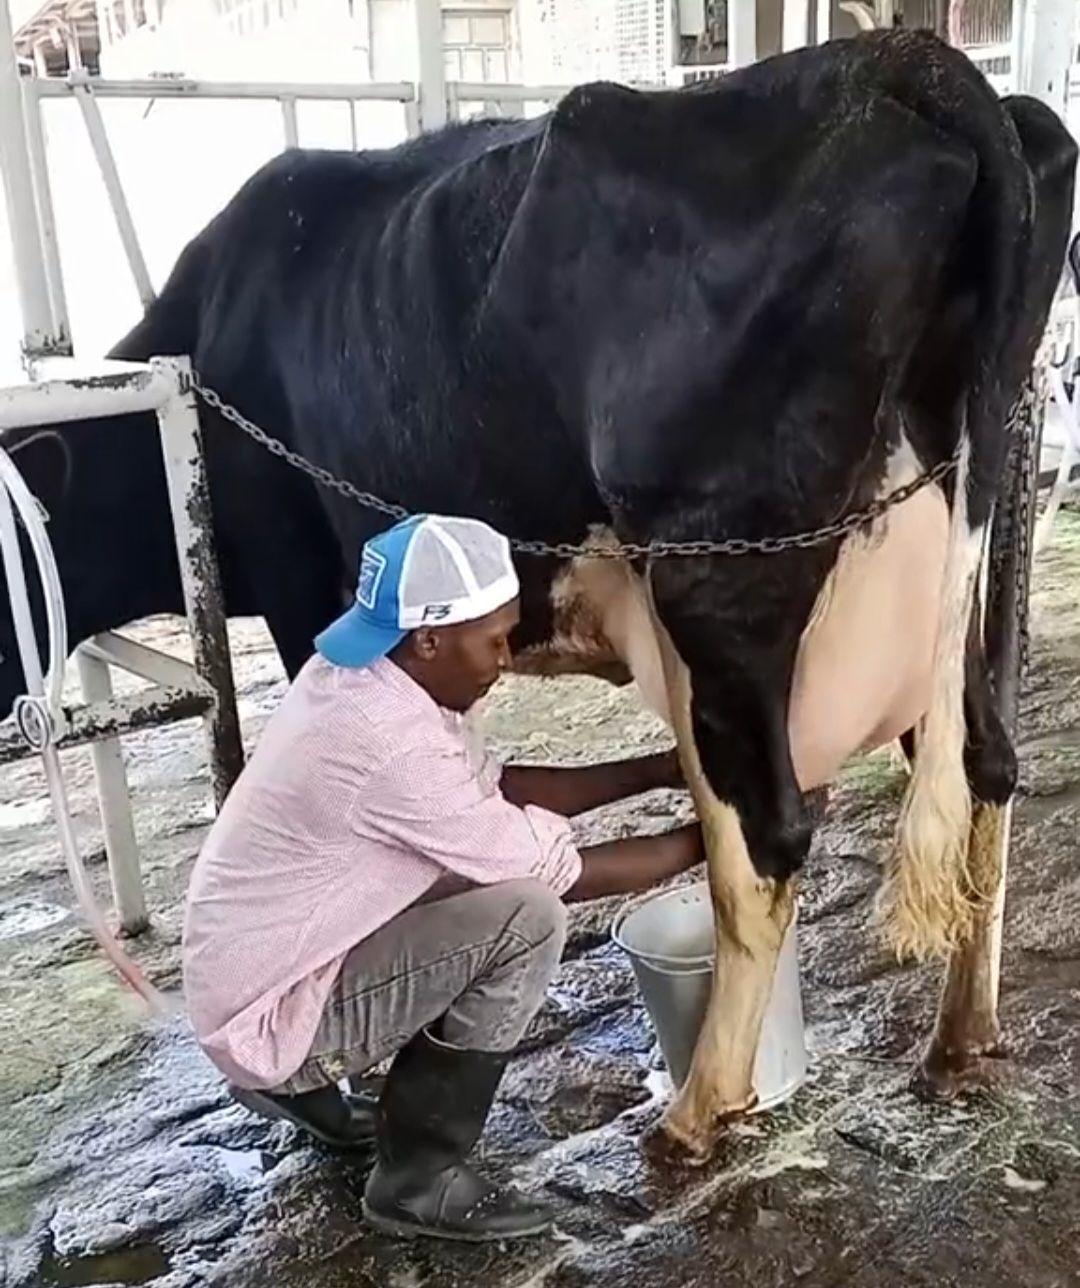
Mwanaume ameinama akiwa anakamua ng'ombe. Amevalia kofia ya rangi nyeupe na samawati. Viatu miguuni ni vya rangi nyeusi. Ng'ombe huyo ni wa rangi nyeupe na rangi nyeusi.